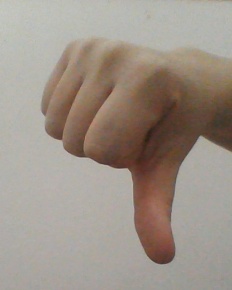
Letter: waw